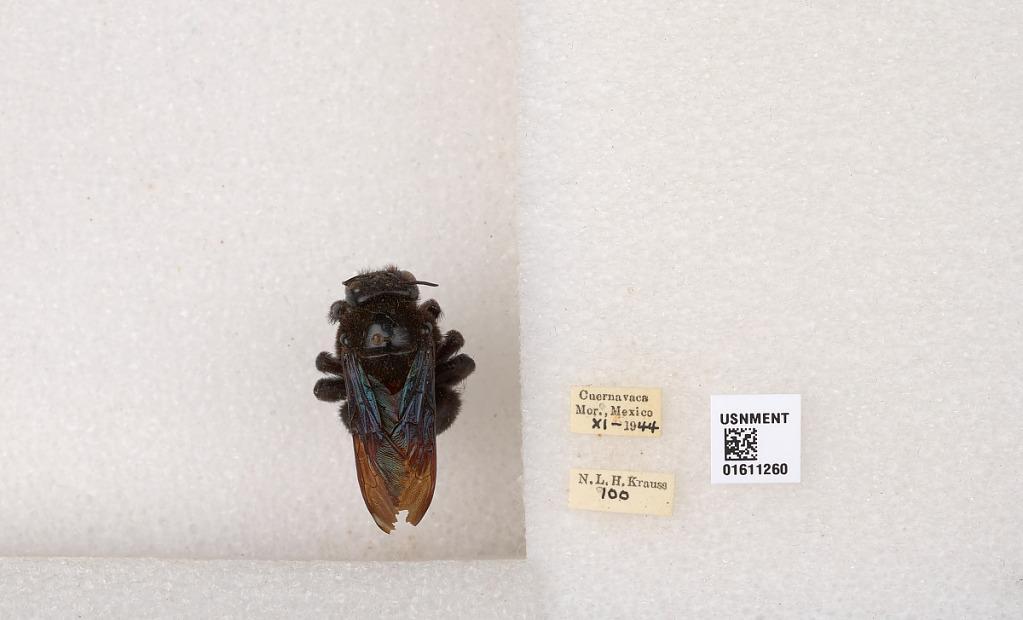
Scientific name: Xylocopa (Neoxylocopa) sp.
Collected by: M. Alvarenga & W. Bokermann
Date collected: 1944-11-1
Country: Mexico
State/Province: Morelos
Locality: Cuernavaca